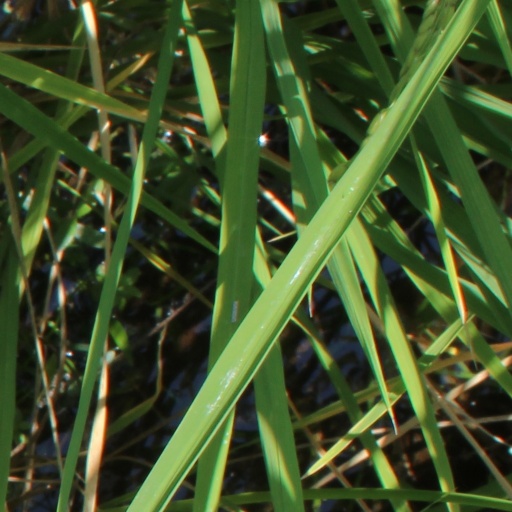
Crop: rice